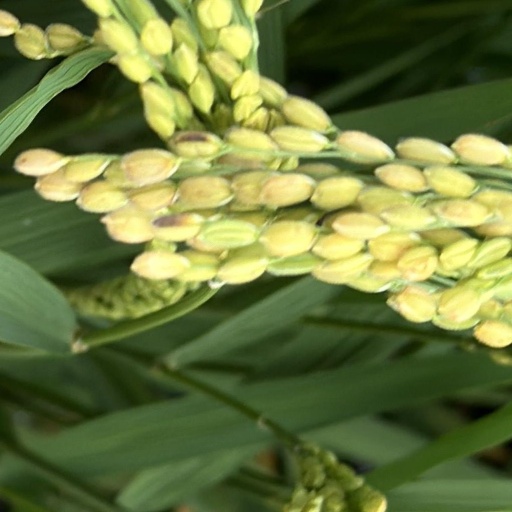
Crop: rice